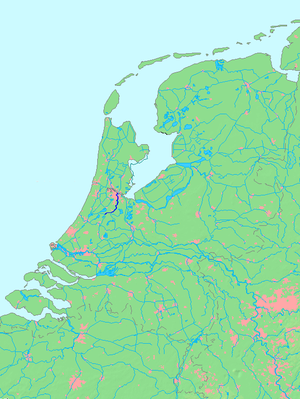
L'Amstel est un fleuve canalisé néerlandais du sud-est de la province de Hollande-Septentrionale. Il donne, entre autres et en partie, son nom à la ville d'Amsterdam.